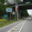
Label: road